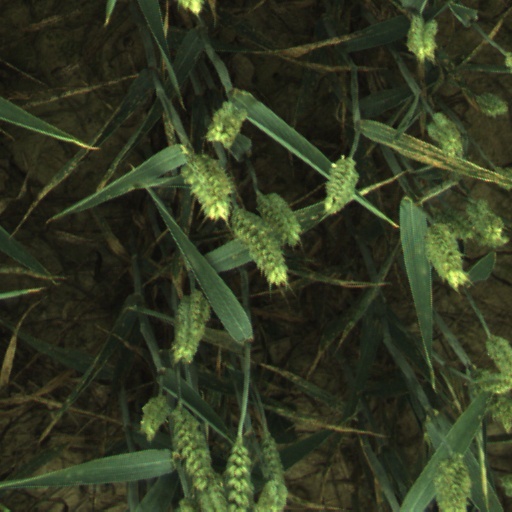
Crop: wheat